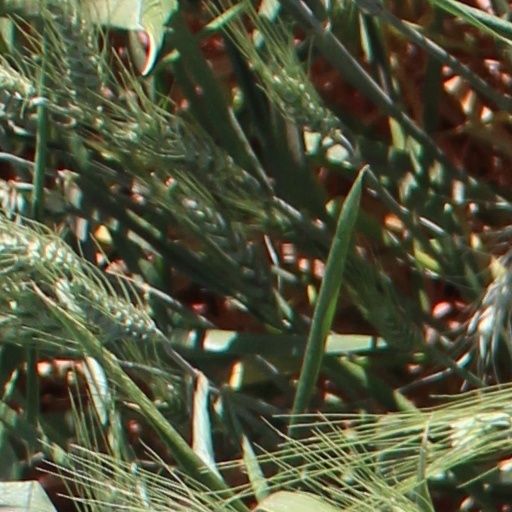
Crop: wheat